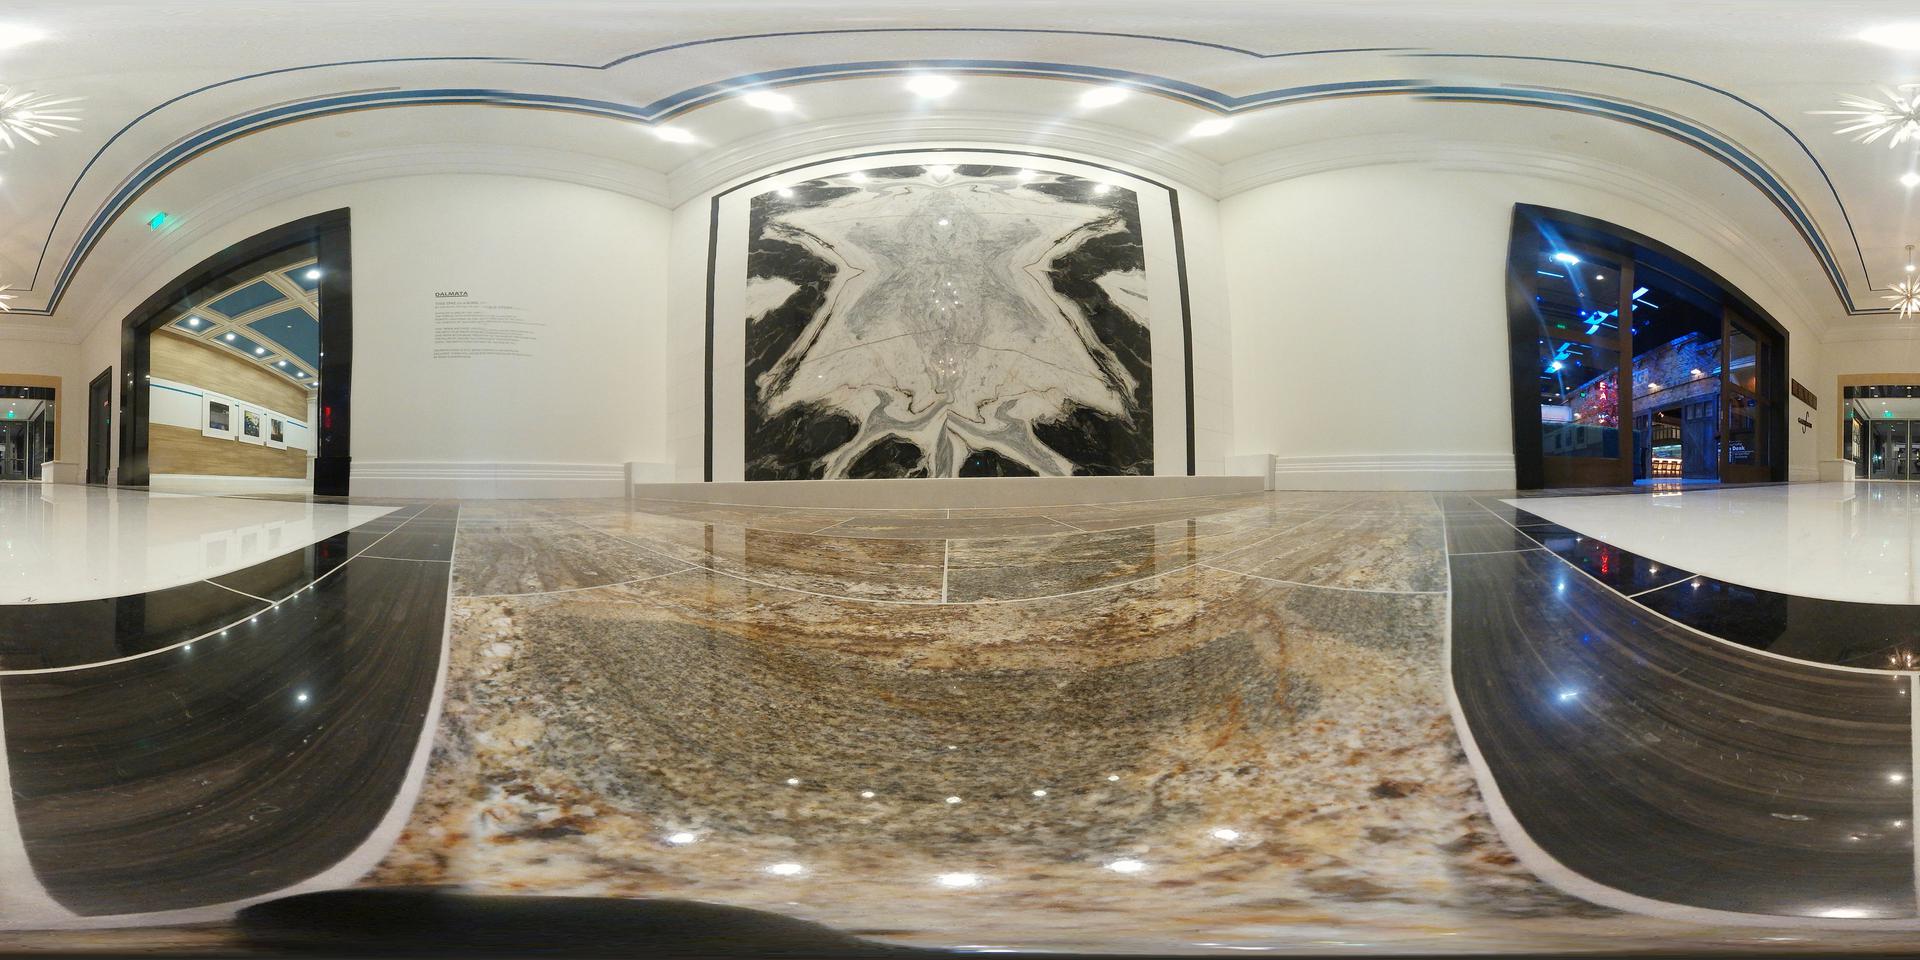
Referred object: The painting on the wall

Referred object: the large black-and-white marble wall panel